Arenys de Munt

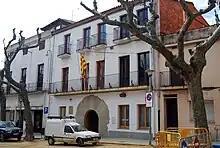
City Hall

On September 13, 2009, the municipality held a symbolic referendum (with no legal status under the Spanish Constitution) on self-determination and independence for Catalonia. The participation rate was 41% (33% of the town's entire population, including those under the voting age). Over 96% of participating voters cast ballots in favour of independence. The referendum gave momentum to a movement for similar consultations to be held in other municipalities across Catalonia, including a co-ordinated vote in multiple municipalities, which was held a week later, on December 13.